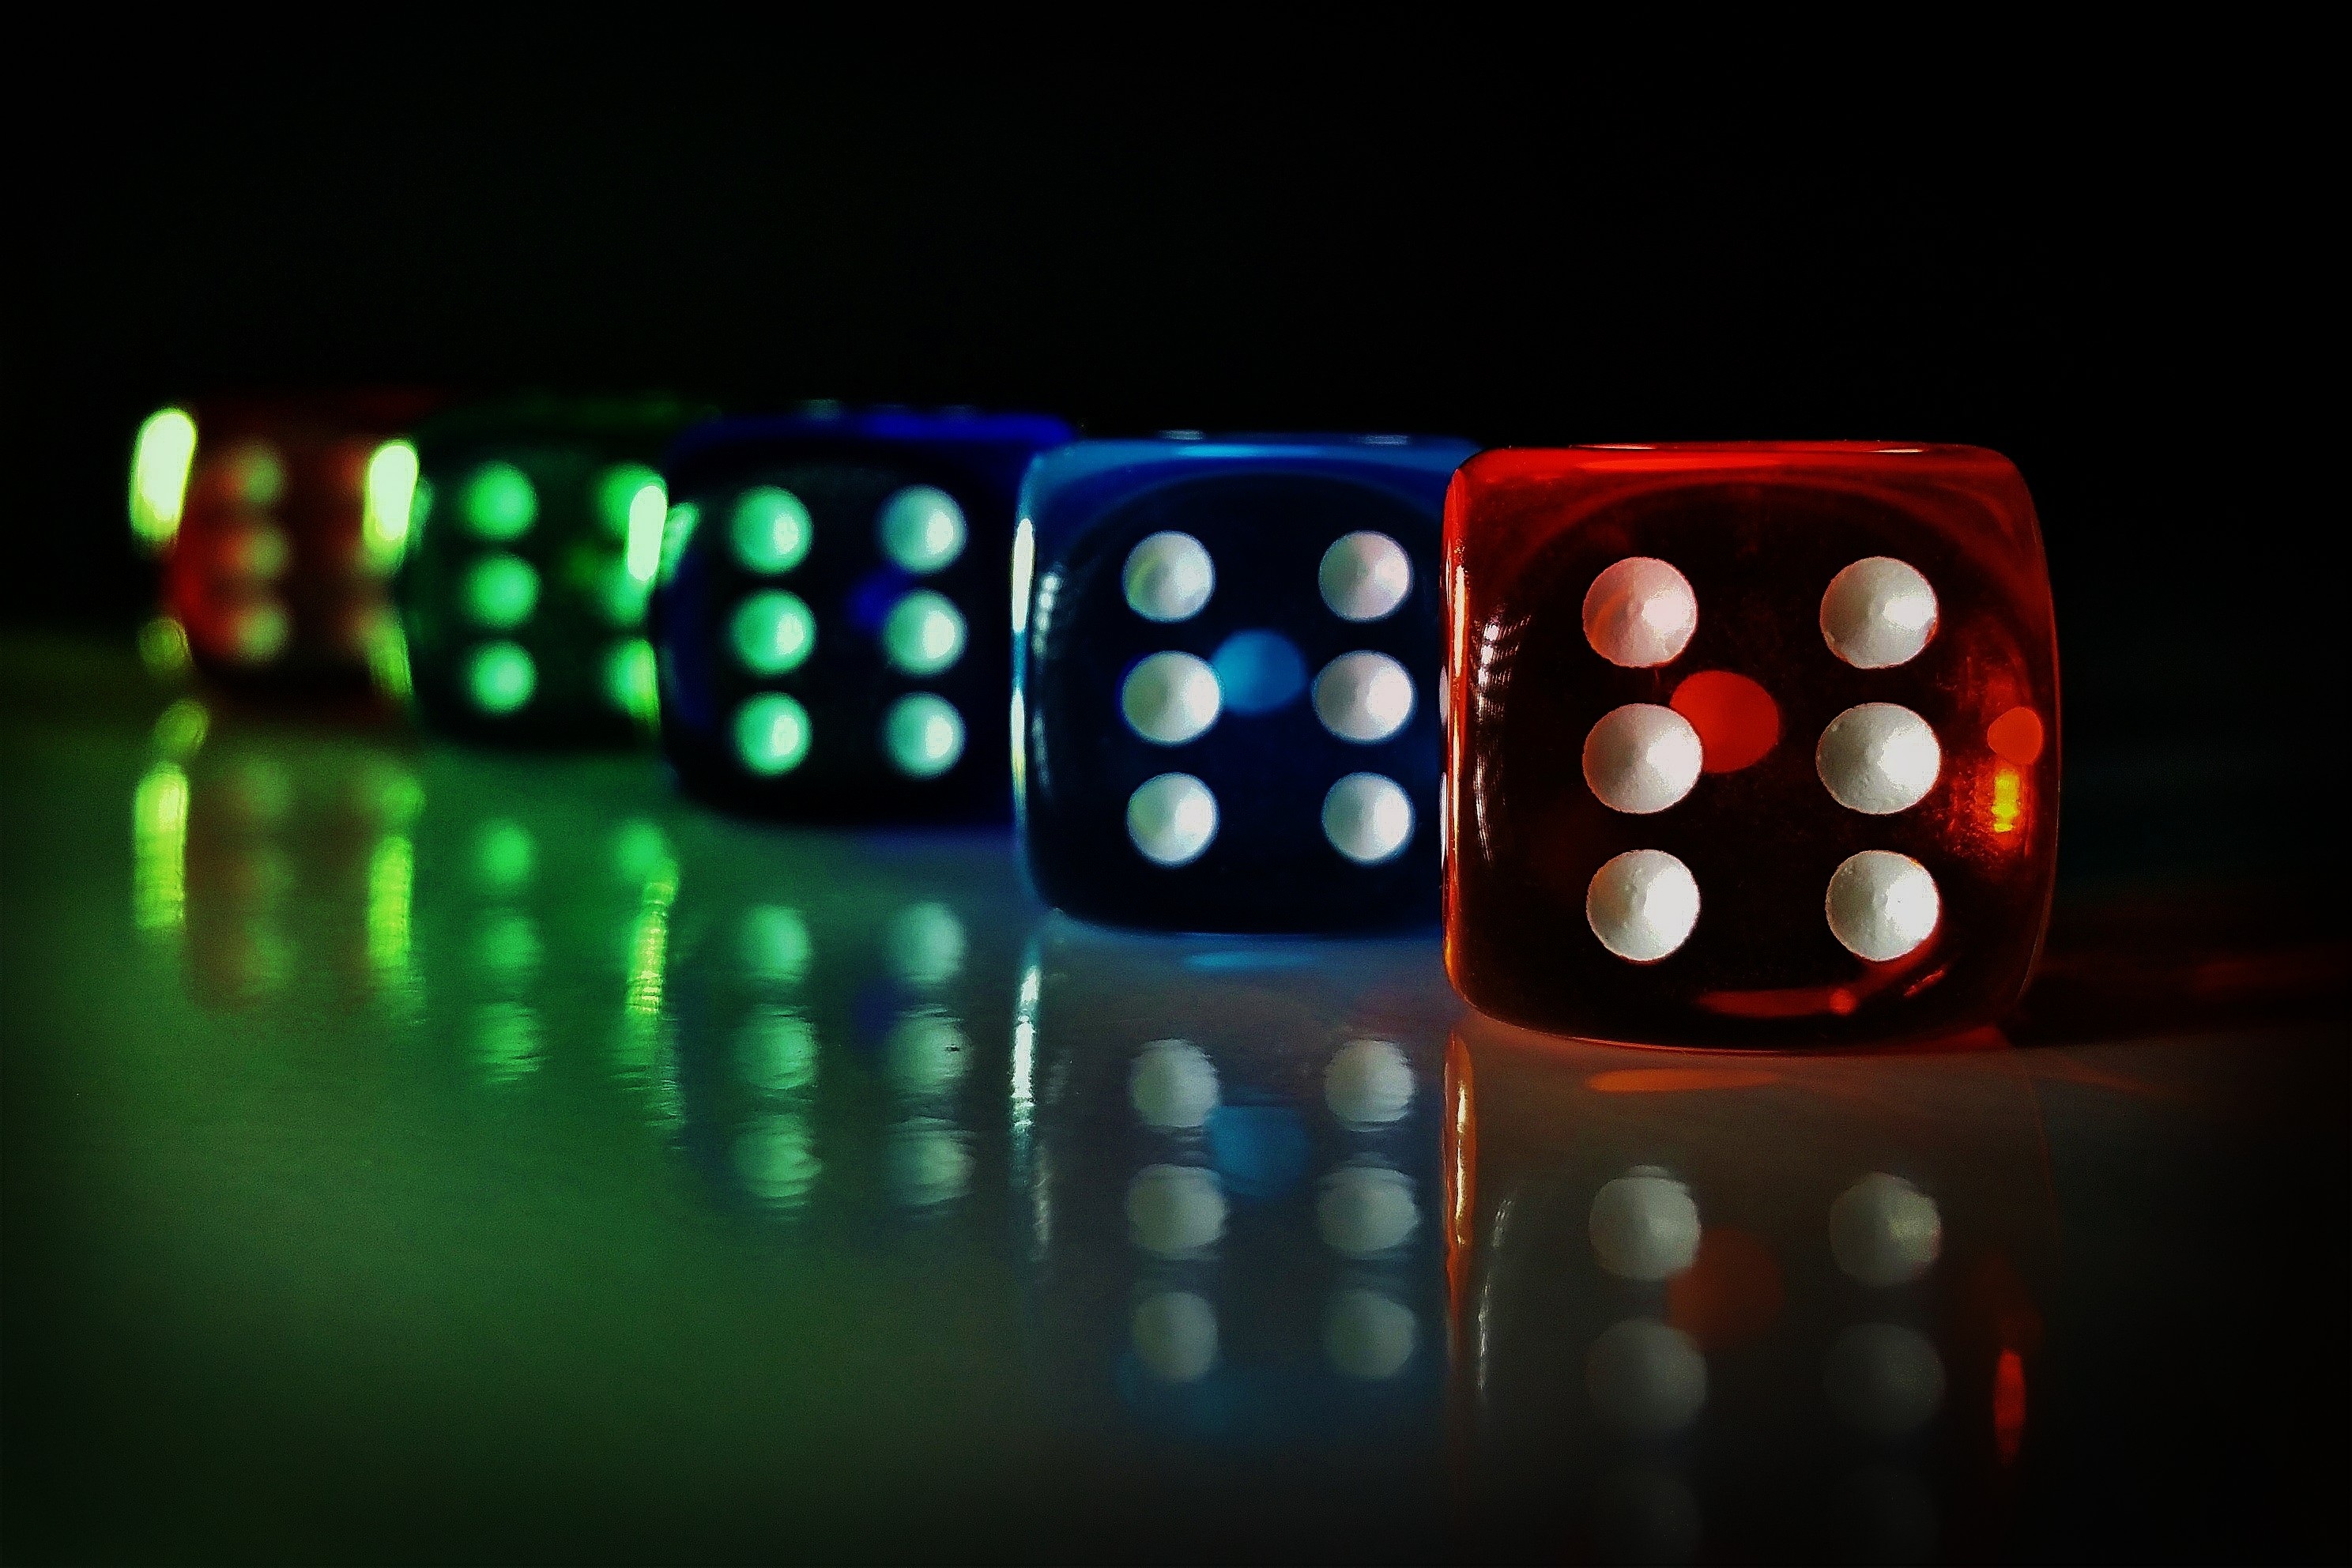
light, colorful, lighting, transparent, sports, cube, gambling, games, luck, mirroring, craps, lucky dice, instantaneous speed, indoor games and sports, tabletop game, number cube